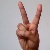
The image shows a hand gesture representing the letter 'V' in Indian Sign Language.